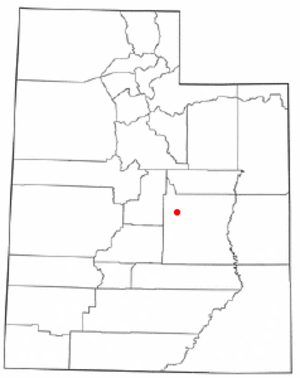
Castle Dale
Castle Dales beliggenhed i Utah
Castle Dale er en amerikansk by og administrativt centrum for det amerikanske county Emery County i staten Utah. I 2000 havde byen et indbyggertal på 1.657.